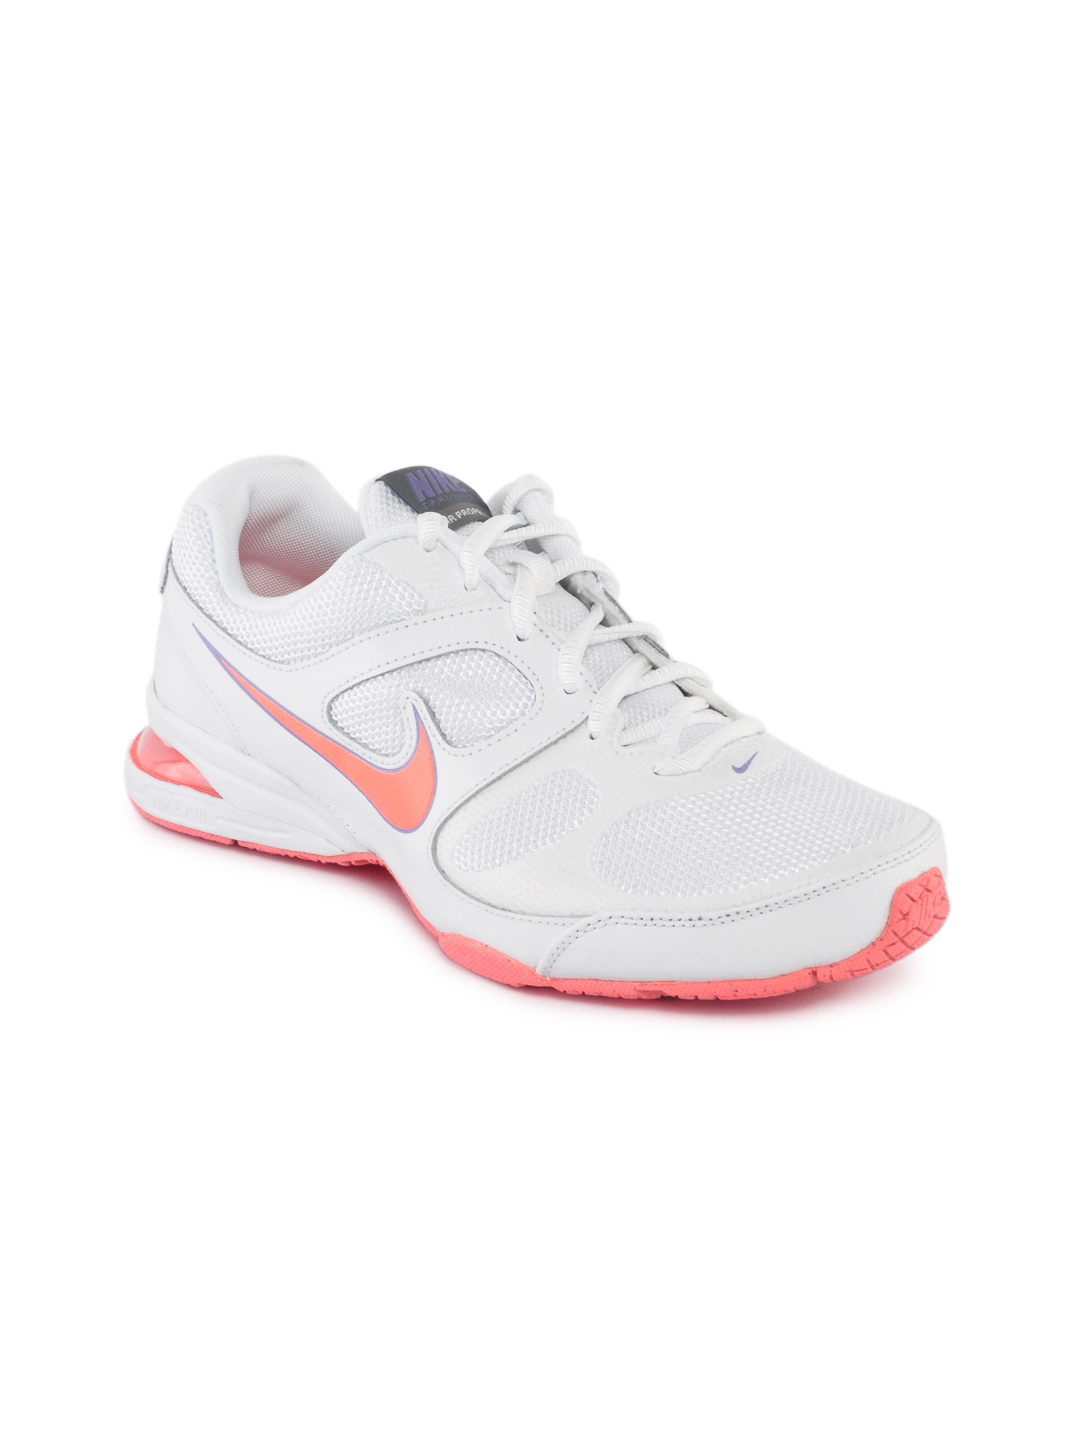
Nike Women Air Propel White Sports Shoes
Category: Footwear / Shoes / Sports Shoes
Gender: Women
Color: White
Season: Summer 2012
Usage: Sports